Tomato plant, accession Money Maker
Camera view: bottom (45 deg); turntable rotation: 300 degrees
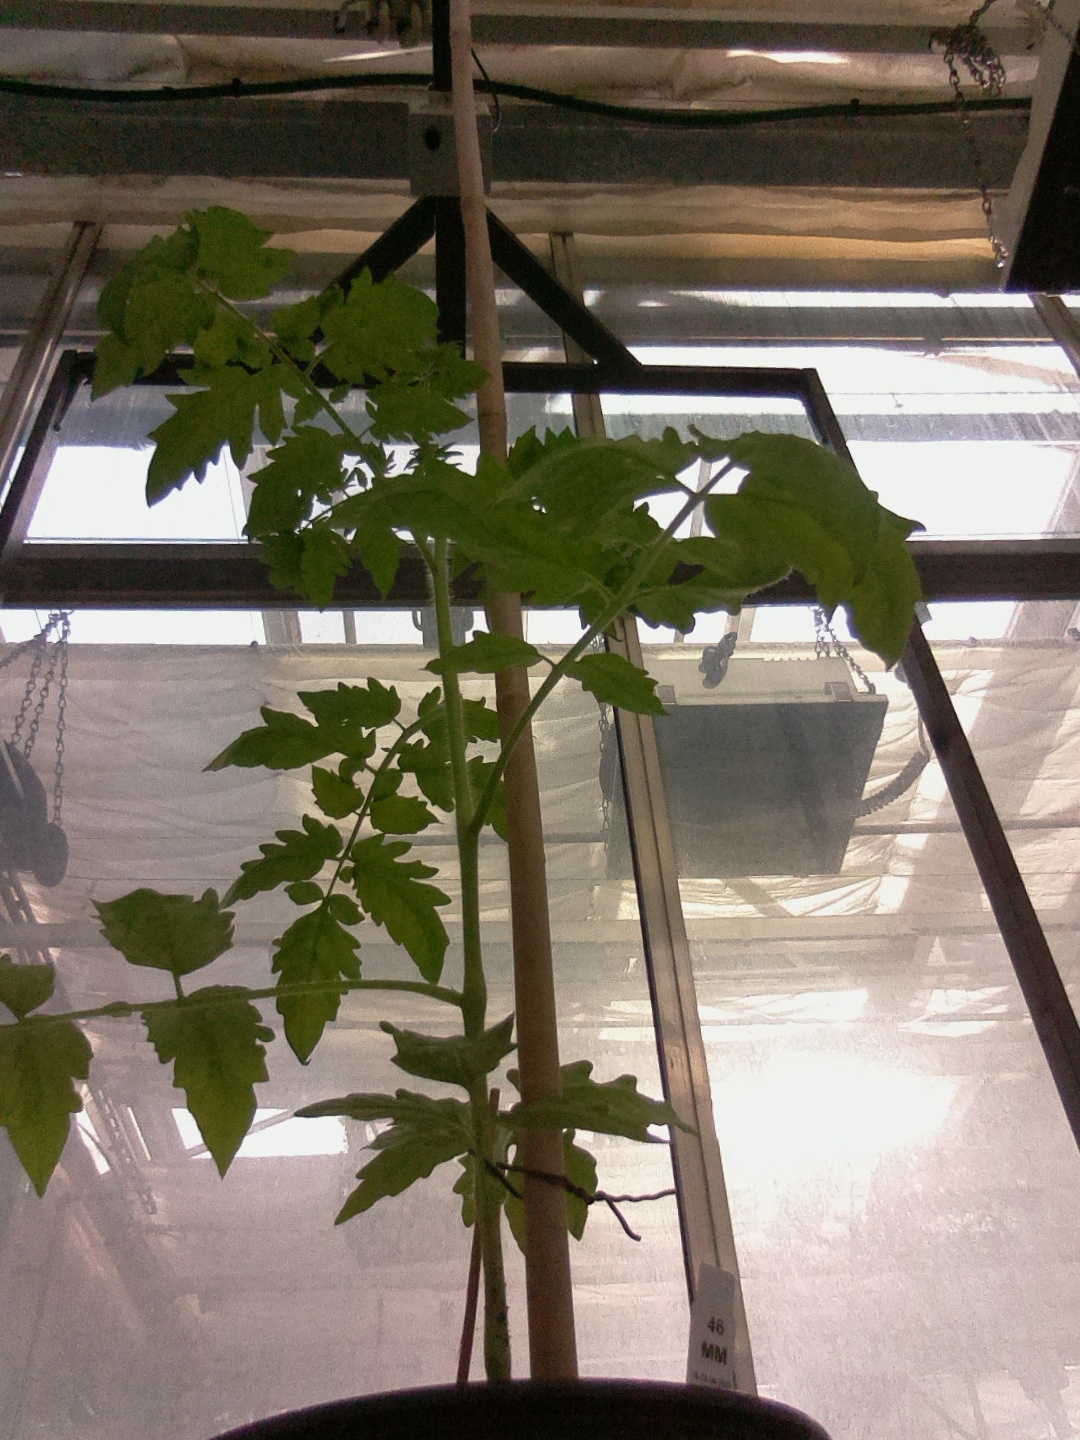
BBCH growth stage 14: 8 of true leaves visible